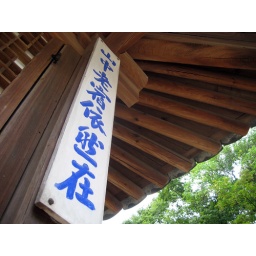
Yeongyeongdang, Changdeokgung Palace.Unlike other buildings in the palace, Yeongyeongdang is not painted with the distinctive dancheong designs in red and green.